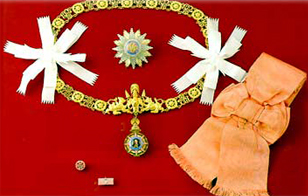
รายพระนามและชื่อผู้ได้รับพระราชทานปฐมจุลจอมเกล้า

ไฟล์:ปฐมจุลจอมเกล้า ฝ่ายหน้า.jpg|right|thumb|200px|ปฐมจุลจอมเกล้า ฝ่ายหน้า
ไฟล์:ปฐมจุลจอมเกล้า ฝ่ายใน.jpg|right|thumb|200px|ปฐมจุลจอมเกล้า ฝ่ายใน
เครื่องราชอิสริยาภรณ์จุลจอมเกล้า มีพระมหากษัตริย์ทรงเป็นประธานของเครื่องอิสริยาภรณ์ รวมทั้งทรงไว้ซึ่งพระราชอำนาจที่จะพระราชทานแก่ผู้ที่ทรงพระราชดำริเห็นสมควรและเรียกคืนเครื่องราชอิสริยาภรณ์นี้ได้ ปัจจุบัน "เครื่องราชอิสริยาภรณ์จุลจอมเกล้า ชั้นปฐมจุลจอมเกล้า" แบ่งออกสำหรับพระราชทานฝ่ายหน้าจำนวน 30 สำรับ และฝ่ายในจำนวน 20 สำรับ นอกจากนี้ ยังสามารถพระราชทานแก่เจ้านายหรือผู้มีเกียรติจากต่างประเทศซึ่งไม่นับรวมกับจำนวนดังกล่าว
== มหาสวามิศราธิบดีแห่งเครื่องราชอิสริยาภรณ์ ==
* พระบาทสมเด็จพระจุลจอมเกล้าเจ้าอยู่หัว
* พระบาทสมเด็จพระมงกุฎเกล้าเจ้าอยู่หัว
* พระบาทสมเด็จพระปกเกล้าเจ้าอยู่หัว
== ประธานแห่งเครื่องราชอิสริยาภรณ์ ==
* พระบาทสมเด็จพระปรเมนทรมหาอานันทมหิดล พระอัฐมรามาธิบดินทร
*พระบาทสมเด็จพระมหาภูมิพลอดุลยเดชมหาราช บรมนาถบพิตร
*พระบาทสมเด็จพระวชิรเกล้าเจ้าอยู่หัว
== มหาสวามินีแห่งเครื่องราชอิสริยาภรณ์ ==
* สมเด็จพระศรีพัชรินทราบรมราชินีนาถ พระบรมราชชนนีพันปีหลวง
* สมเด็จพระนางเจ้าอินทรศักดิศจี พระวรราชชายา (ถูกถอดออกจากตำแหน่งเมื่อวันที่ 15 กันยายน พ.ศ. 2468)
* สมเด็จพระนางเจ้ารำไพพรรณี พระบรมราชินี
== ผู้ได้รับพระราชทานปฐมจุลจอมเกล้า (ฝ่ายใน) ==
รายพระนามและชื่อสตรีที่ได้รับพระราชทานปฐมจุลจอมเกล้า เป็นชั้นสูงสุดของเครื่องอิสริยาภรณ์จุลจอมเกล้าที่พระราชทานให้แก่ฝ่ายใน
 ยังทรงพระชนม์และยังมีชีวิตอยู่
=== รัชสมัยพระบาทสมเด็จพระจุลจอมเกล้าเจ้าอยู่หัว===
| class="wikitable"
! style=|ปีที่ได้รับ
! style=|พระนามหรือชื่อ
! style=|อ้างอิง
|-
| rowspan= "16" | พ.ศ. 2436
| สมเด็จพระศรีพัชรินทราบรมราชินีนาถ พระบรมราชชนนีพันปีหลวง (ตำแหน่งมหาสวามินี)
| ราชกิจจานุเบกษา, ทรงตั้งมหาสวามินีเครื่องราชอิสริยาภรณ์สำหรับตระกูลจุลจอมเกล้าฝ่ายใน, เล่ม ๑๐, ตอน ๓๐, ๒๒ ตุลาคม พ.ศ. ๒๔๓๖, หน้า ๓๒๔
|-
| สมเด็จพระศรีสวรินทิราบรมราชเทวี พระพันวัสสาอัยยิกาเจ้า
| rowspan= "15" | ราชกิจจานุเบกษา, พระราชทานเครื่องราชอิสริยาภรณ์, เล่ม ๑๐, ตอน ๓๕, ๒๖ พฤศจิกายน พ.ศ. ๒๔๓๖, หน้า ๓๗๔
|-
| สมเด็จพระปิตุจฉาเจ้า สุขุมาลมารศรี พระอัครราชเทวี
|-
| สมเด็จพระเจ้าบรมวงศ์เธอ เจ้าฟ้าสุทธาทิพยรัตน์ กรมหลวงศรีรัตนโกสินทร
|-
| สมเด็จพระราชปิตุจฉา เจ้าฟ้าวไลยอลงกรณ์ กรมหลวงเพชรบุรีราชสิรินธร
|-
| สมเด็จพระเจ้าบรมวงศ์เธอ เจ้าฟ้าจันทราสรัทวาร กรมขุนพิจิตรเจษฎ์จันทร์
|-
| สมเด็จพระเจ้าบรมวงศ์เธอ เจ้าฟ้าเยาวมาลย์นฤมล กรมขุนสวรรคโลกลักษณวดี
|-
| พระอรรคชายาเธอ พระองค์เจ้าอุบลรัตนนารีนาค กรมขุนอรรควรราชกัลยา|พระอรรคชายาเธอ พระองค์เจ้าอุบลรัตนารีนาค กรมขุนอรรควรราชกัลยา
|-
| พระวิมาดาเธอ พระองค์เจ้าสายสวลีภิรมย์ กรมพระสุทธาสินีนาฏ ปิยมหาราชปดิวรัดา
|-
| พระเจ้าบรมวงศ์เธอ พระองค์เจ้าแม้นเขียน
|-
| พระเจ้าบรมวงศ์เธอ กรมหลวงวรเสรฐสุดา
|-
| พระเจ้าบรมวงศ์เธอ กรมหลวงสมรรัตนศิริเชฐ
|-
| พระเจ้าบรมวงศ์เธอ กรมขุนสุพรรณภาควดี
|-
| เจ้าดารารัศมี พระราชชายา
|-
| เจ้าคุณพระประยุรวงศ์ (เจ้าคุณจอมมารดาแพ ในรัชกาลที่ 5)|เจ้าคุณพระประยุรวงศ์
|-
| สมเด็จพระเจ้าบรมวงศ์เธอ กรมพระยาสุดารัตนราชประยูร
|-
| พ.ศ. 2438
| สมเด็จพระเจ้าบรมวงศ์เธอ เจ้าฟ้ามาลินีนภดารา ศิรินิภาพรรณวดี กรมขุนศรีสัชนาลัยสุรกัญญา
| ราชกิจจานุเบกษา, ถวายบังคมพระบรมรูป และพระราชทานเครื่องราชอิสริยาภรณ์ เนื่องในวันคล้ายกับวันพระบรมราชาภิเศกครั้งหลัง, เล่ม ๑๒, ตอน ๓๓, ๑๗ พฤศจิกายน พ.ศ. ๒๔๓๘, หน้า ๓๐๔
|-
| พ.ศ. 2439
| สมเด็จพระเจ้าบรมวงศ์เธอ เจ้าฟ้านิภานภดล วิมลประภาวดี กรมขุนอู่ทองเขตขัตติยนารี
| พระราชทานเครื่องราชอิสริยาภรณ์, เล่ม ๑๓, ตอน ๓๔, ๒๒ พฤศจิกายน พ.ศ. ๒๔๓๙, หน้า ๔๑๘
|-
| พ.ศ. 2441
| สมเด็จพระปิยมาวดี ศรีพัชรินทรมาตา
| ราชกิจจานุเบกษา, พระราชทานเครื่องราชอิสริยาภรณ์ จุลจอมเกล้า, เล่ม ๑๕, ตอน ๓๔, ๒๐ พฤศจิกายน พ.ศ. ๒๔๔๑, หน้า ๓๕๔
|-
| พ.ศ. 2442
| เจ้าคุณจอมมารดาสำลี ในรัชกาลที่ 4|เจ้าคุณจอมมารดาสำลี
| ราชกิจจานุเบกษา, การพระราชทานเครื่องราชอิสริยาภรณ์สำหรับตระกูลจุลจอมเกล้า และถวายบังคมพระบรมรูป เนื่องในวันคล้ายกับวันพระบรมราชาภิเษกครั้งหลัง ตามสุริยตคติ , เล่ม ๑๖, ตอน ๓๔, ๑๙ พฤศจิกายน พ.ศ. ๒๔๔๒, หน้า ๔๙๘
|-
| rowspan= "2" | พ.ศ. 2443
| พระเจ้าบรมวงศ์เธอ พระองค์เจ้าสุวพักตร์วิไลยพรรณ
| rowspan= "2" | ราชกิจจานุเบกษา, พระราชทานเครื่องราชอิสริยาภรณ์ จุลจอมเกล้า ฝ่ายน่า แลฝ่านใน, เล่ม ๑๗, ตอน ๓๕, ๒๕ พฤศจิกายน พ.ศ. ๒๔๔๓, หน้า ๕๐๐
|-
| พระสัมพันธวงศ์เธอ พระองค์เจ้าพรรณราย
|-
| rowspan= "2" | พ.ศ. 2446
| พระเจ้าบรมวงศ์เธอ พระองค์เจ้าประภัศร
| rowspan= "2" | ราชกิจจานุเบกษา, พระราชทานเครื่องราชอิสริยาภรณ์จุลจอมเกล้าฝ่ายใน, เล่ม ๒๐, ตอน ๓๕, ๒๙ พฤศจิกายน พ.ศ. ๒๔๔๖, หน้า ๖๑๕
|-
| พระเจ้าบรมวงศ์เธอ กรมหลวงทิพยรัตนกิริฏกุลินี
|-
| พ.ศ. 2447
| เจ้าจอมมารดาโหมด ในรัชกาลที่ 5|เจ้าจอมมารดาโหมด
| ราชกิจจานุเบกษา, พระราชทานเครื่องราชอิสริยาภรณ์ จุลจอมเกล้าฝ่ายใน, เล่ม ๒๑, ตอน ๓๔, ๒๐ พฤศจิกายน พ.ศ. ๒๔๔๗, หน้า ๖๑๖
|-
| rowspan= "2" | พ.ศ. 2449
| พระเจ้าบรมวงศ์เธอ พระองค์เจ้าเยาวภาพงศ์สนิท
| rowspan= "2" | ราชกิจจานุเบกษา, พระราชทานเครื่องราชอิสริยาภรณ์ , เล่ม ๒๓, ตอน ๓๕, ๒๕ พฤศจิกายน พ.ศ. ๒๔๔๙, หน้า ๘๙๓
|-
| พระเจ้าบรมวงศ์เธอ พระองค์เจ้าอรประพันธ์รำไพ
|
=== รัชสมัยพระบาทสมเด็จพระมงกุฎเกล้าเจ้าอยู่หัว===
| class="wikitable"
! style=|ปีที่ได้รับ
! style=|พระนามหรือชื่อ
! style=|อ้างอิง
|-
| พ.ศ. 2454
| พระเจ้าบรมวงศ์เธอ พระองค์เจ้าวรลักษณาวดี
| ราชกิจจานุเบกษา, พระราชทานเครื่องราชอิสริยาภรณ์ , เล่ม ๒๘, ตอน ๐ ง, ๑๒ พฤศจิกายน พ.ศ. ๒๔๕๔, หน้า ๑๗๘๓
|-
| พ.ศ. 2463
| พระเจ้าวรวงศ์เธอ พระองค์เจ้าวัลลภาเทวี (ดาราประดับเพชร)
| ราชกิจจานุเบกษา, พระราชทานเครื่องราชอิสริยาภรณ์ , เล่ม ๓๗, ตอน ๐, ๒๘ พฤศจิกายน พ.ศ. ๒๔๖๓, หน้า ๒๘๐๒
|-
| พ.ศ. 2464
| พระนางเธอลักษมีลาวัณ|พระนางเธอ ลักษมีลาวัณ
| ราชกิจจานุเบกษา, พระราชทานเครื่องราชอิสริยาภรณ์, เล่ม ๓๘, ตอน ๐ ง, ๒๗ พฤศจิกายน พ.ศ. ๒๔๖๔, หน้า ๒๔๗๑
|-
| พ.ศ. 2465
| สมเด็จพระนางเจ้าอินทรศักดิศจี พระวรราชชายา (ตำแหน่งมหาสวามินี ภายหลังถูกถอนออกจากตำแหน่ง)
| ราชกิจจานุเบกษา, พระราชทานเครื่องราชอิสริยาภรณ์จุลจอมเกล้าฝ่ายหน้า, เล่ม ๓๙, ตอน ๐ ง, ๒๖ พฤศจิกายน พ.ศ. ๒๔๖๕, หน้า ๒๓๔๗ ราชกิจจานุเบกษา, พระบรมราชโองการ ประกาศ สถาปนาตำแหน่งมหาสวามินีเครื่องราชอิสริยาภรณ์สำหรับตระกูลจุลจอมเกล้าฝ่ายใน, เล่ม ๔๐, ตอน ๐ ก, ๒๘ ตุลาคม พ.ศ. ๒๔๖๖, หน้า ๑๒๗ ราชกิจจานุเบกษา, พระบรมราชโองการ ประกาศ ถอนมหาสวามินีแห่งเครื่องราชอิสริยาภรณ์สำหรับตระกูลจุลจอมเกล้าออกเสียจากตำแหน่ง, เล่ม ๔๒, ตอน ๐ ก, ๑๑ ตุลาคม พ.ศ. ๒๔๖๘, หน้า ๑๘๗
|-
| พ.ศ. 2468
| พระนางเจ้าสุวัทนา พระวรราชเทวี
| ราชกิจจานุเบกษา, พระราชทานเครื่องราชอิสริยาภรณ์จุลจอมเกล้าฝ่ายใน, เล่ม ๔๒, ตอน ๐ ง, ๑๕ พฤศจิกายน พ.ศ. ๒๔๖๘, หน้า ๒๕๑๑
|
=== รัชสมัยพระบาทสมเด็จพระปกเกล้าเจ้าอยู่หัว===
=== รัชสมัยพระบาทสมเด็จพระปรเมนทรมหาอานันทมหิดล พระอัฐมรามาธิบดินทร===
| class="wikitable"
! style=|ปีที่ได้รับ
! style=|พระนามหรือชื่อ
! style=|อ้างอิง
|-
| rowspan="2" | พ.ศ. 2478
| สมเด็จพระศรีนครินทราบรมราชชนนี
| rowspan="2" | ราชกิจจานุเบกษา, แจ้งความพระราชทานเครื่องราชอิสริยาภรณ์, เล่ม ๕๒, ตอน ๐ง, ๒๙ กันยายน พ.ศ. ๒๔๗๘, หน้า ๑๙๘๐
|-
| สมเด็จพระเจ้าพี่นางเธอ เจ้าฟ้ากัลยาณิวัฒนา กรมหลวงนราธิวาสราชนครินทร์
|-
| พ.ศ. 2484
| หม่อมกอบแก้ว อาภากร ณ อยุธยา
| ราชกิจจานุเบกษา, แจ้งความสำนักนายกรัฐมนตรี เรื่อง พระราชทานเครื่องราชอิสริยาภรณ์ , เล่ม ๕๘, ตอน ๐ ง, ๑๘ กันยายน พ.ศ. ๒๔๘๔, หน้า ๒๙๔๒
|
=== รัชสมัยพระบาทสมเด็จพระมหาภูมิพลอดุลยเดชมหาราช บรมนาถบพิตร===
| class="wikitable"
! style=|ปีที่ได้รับ
! style=|พระนามหรือชื่อ
! style=|อ้างอิง
|-
| rowspan="10" | พ.ศ. 2493
| bgcolor="Mistyrose" | สมเด็จพระนางเจ้าสิริกิติ์ พระบรมราชินีนาถ พระบรมราชชนนีพันปีหลวง (ดาราประดับเพชร)
| rowspan="10" | ราชกิจจานุเบกษา, แจ้งความสำนักนายกรัฐมนตรี เรื่อง พระราชทานเครื่องราชอิสริยาภรณ์, เล่ม ๖๗, ตอน ๒๕ ง, ๒ พฤษภาคม พ.ศ. ๒๔๙๓, เล่ม ๑๘๐๕
|-
| พระเจ้าบรมวงศ์เธอ พระองค์เจ้าประดิษฐาสารี
|-
| พระเจ้าบรมวงศ์เธอ พระองค์เจ้าอาทรทิพยนิภา
|-
| พระเจ้าบรมวงศ์เธอ พระองค์เจ้าอดิศัยสุริยาภา|พระเจ้าบรมวงศ์เธอ พระองค์เจ้าอดิสัยสุริยาภา
|-
| พระเจ้าบรมวงศ์เธอ พระองค์เจ้าวาปีบุษบากร
|-
| พระเจ้าบรมวงศ์เธอ พระองค์เจ้าเหมวดี
|-
| หม่อมเจ้าประสงค์สม บริพัตร
|-
| หม่อมราชวงศ์โต จิตรพงศ์
|-
| หม่อมหลวงบัว กิติยากร
|-
| หม่อมเอลีซาเบท รังสิต ณ อยุธยา
|-
| พ.ศ. 2496
| ละเอียด พิบูลสงคราม|ท่านผู้หญิงละเอียด พิบูลสงคราม
| ราชกิจจานุเบกษา, แจ้งความสำนักนายกรัฐมนตรี เรื่อง พระราชทานเครื่องราชอิสริยาภรณ์, เล่ม ๗๐, ตอน ๒๙ ง, ๑๒ พฤษภาคม พ.ศ. ๒๔๙๖, หน้า ๒๐๕๑
|-
| พ.ศ. 2501
| สมเด็จพระเจ้าภคินีเธอ เจ้าฟ้าเพชรรัตนราชสุดา สิริโสภาพัณณวดี
| ราชกิจจานุเบกษา, แจ้งความสำนักคณะรัฐมนตรี เรื่อง พระราชทานเครื่องราชอิสริยาภรณ์, เล่ม ๗๕, ตอน ๓๙ ง, ๒๐ พฤษภาคม พ.ศ. ๒๕๐๑, หน้า ๑๕๕๐
|-
| พ.ศ. 2508
| เจ้าจอมมารดาอ่อน ในรัชกาลที่ 5
| ราชกิจจานุเบกษา, แจ้งความสำนักนายกรัฐมนตรี เรื่อง พระราชทานเครื่องราชอิสริยาภรณ์, เล่ม ๘๒, ตอน ๓๙ ง, ๑๑ พฤษภาคม พ.ศ. ๒๕๐๘, หน้า ๑๔๐๐
|-
| พ.ศ. 2511
| bgcolor="Mistyrose" | ทูลกระหม่อมหญิงอุบลรัตนราชกัญญา สิริวัฒนาพรรณวดี
| ราชกิจจานุเบกษา, แจ้งความสำนักนายกรัฐมนตรี เรื่อง พระราชทานเครื่องราชอิสริยาภรณ์จุลจอมเกล้า, เล่ม ๘๕, ตอน ๔๔ ง ฉบับพิเศษ, ๑๕ พฤษภาคม พ.ศ. ๒๕๑๑, หน้า ๒๔
|-
| พ.ศ. 2515
| bgcolor="Mistyrose" | สมเด็จพระกนิษฐาธิราชเจ้า กรมสมเด็จพระเทพรัตนราชสุดาฯ สยามบรมราชกุมารี
| ราชกิจจานุเบกษา, แจ้งความสำนักนายกรัฐมนตรี เรื่อง พระราชทานเครื่องราชอิสริยาภรณ์, เล่ม ๘๙, ตอน ๗๖ ง ฉบับพิเศษ, ๑๒ พฤษภาคม พ.ศ. ๒๕๑๕, หน้า ๒๕
|-
| พ.ศ. 2518
| bgcolor="Mistyrose" | สมเด็จเจ้าฟ้าฯ กรมพระศรีสวางควัฒน วรขัตติยราชนารี|สมเด็จพระเจ้าน้องนางเธอ เจ้าฟ้าจุฬาภรณวลัยลักษณ์ อัครราชกุมารี กรมพระศรีสวางควัฒน วรขัตติยราชนารี
| ราชกิจจานุเบกษา, แจ้งความสำนักนายกรัฐมนตรี เรื่อง พระราชทานเครื่องราชอิสริยาภรณ์จุลจอมเกล้า, เล่ม ๙๒, ตอน ๙๕ ง ฉบับพิเศษ, ๑๖ พฤษภาคม พ.ศ. ๒๕๑๘, เล่ม ๑๒
|-
| พ.ศ. 2527
| bgcolor="Mistyrose" | พระเจ้าวรวงศ์เธอ พระองค์เจ้าโสมสวลี กรมหมื่นสุทธนารีนาถ
| ราชกิจจานุเบกษา, แจ้งความสำนักนายกรัฐมนตรี เรื่อง พระราชทานเครื่องราชอิสริยาภรณ์ , เล่ม ๑๐๑, ตอน ๖๗ ง ฉบับพิเศษ, ๒๔ พฤษภาคม พ.ศ. ๒๕๒๗, หน้า ๗
|-
| พ.ศ. 2534
| bgcolor="Mistyrose" |สมเด็จเจ้าฟ้าฯ กรมหลวงราชสาริณีสิริพัชร มหาวัชรราชธิดา|สมเด็จพระเจ้าลูกเธอ เจ้าฟ้าพัชรกิติยาภา นเรนทิราเทพยวดี กรมหลวงราชสาริณีสิริพัชร มหาวัชรราชธิดา
| ราชกิจจานุเบกษา, ประกาศสำนักนายกรัฐมนตรี เรื่อง พระราชทานเครื่องราชอิสริยาภรณ์ (จุลจอมเกล้า ฝ่ายใน (เพิ่มเติม) ในวโรกาสพระราชพิธีฉัตรมงคล ๕ พฤษภาคม ๒๕๓๔) , เล่ม ๑๐๘, ตอน ๘๑ ง ฉบับพิเศษ, ๖ พฤษภาคม พ.ศ. ๒๕๓๔, หน้า ๑
|-
| พ.ศ. 2543
| bgcolor="Mistyrose" | สมเด็จพระเจ้าลูกเธอ เจ้าฟ้าสิริวัณณวรี นารีรัตนราชกัญญา
| ราชกิจจานุเบกษา, ประกาศสำนักนายกรัฐมนตรี เรื่อง พระราชทานเครื่องราชอิสริยาภรณ์ ในวโรกาสวันพระราชพิธีฉัตรมงคล วันที่ ๕ พฤษภาคม ๒๕๔๓, เล่ม ๑๑๗, ตอน ๙ ข, ๔ พฤษภาคม พ.ศ. ๒๕๔๓, หน้า ๑
|-
| พ.ศ. 2547
| bgcolor="Mistyrose" | ศรีรัศมิ์ สุวะดี|ท่านผู้หญิงศรีรัศมิ์ สุวะดี
| ราชกิจจานุเบกษา, ประกาศสำนักนายกรัฐมนตรี เรื่อง พระราชทานเครื่องราชอิสริยาภรณ์จุลจอมเกล้าหม่อมศรีรัศมิ์ มหิดล ณ อยุธยา,เล่ม ๑๒๑, ตอน ๑๑ ข ฉบับทะเบียนฐานันดร, ๑๘ พฤษภาคม พ.ศ. ๒๕๔๗, หน้า ๑
|
=== รัชสมัยพระบาทสมเด็จพระวชิรเกล้าเจ้าอยู่หัว===
| class="wikitable"
! style=|ปีที่ได้รับ
! style=|พระนามหรือชื่อ
! style=|อ้างอิง
|-
| พ.ศ. 2560
| bgcolor="Mistyrose" | สมเด็จพระนางเจ้าสุทิดา พัชรสุธาพิมลลักษณ พระบรมราชินี (ดาราประดับเพชร)
|
|-
| rowspan="3" | พ.ศ. 2562
| bgcolor="Mistyrose" | เจ้าคุณพระสินีนาฏ พิลาสกัลยาณี
|
|-
| bgcolor="Mistyrose" | พระเจ้าวรวงศ์เธอ พระองค์เจ้าสิริภาจุฑาภรณ์
|
|-
| bgcolor="Mistyrose" | พระเจ้าวรวงศ์เธอ พระองค์เจ้าอทิตยาทรกิติคุณ
|
|
== ผู้ได้รับพระราชทานปฐมจุลจอมเกล้า (ฝ่ายหน้า) ==
 ยังทรงพระชนม์และยังมีชีวิตอยู่
=== รัชสมัยพระบาทสมเด็จพระจุลจอมเกล้าเจ้าอยู่หัว===
| class="wikitable"
! style=|ปีที่ได้รับ
! style=|พระนามหรือชื่อ
! style=|อ้างอิง
|-
| rowspan="15" | พ.ศ. 2416
| กรมพระราชวังบวรวิไชยชาญ
|
|-
| พระเจ้าบรมวงศ์เธอ กรมพระเทเวศร์วัชรินทร์
|
|-
| สมเด็จพระเจ้าบรมวงศ์เธอ เจ้าฟ้ามหามาลา กรมพระยาบำราบปรปักษ์
|
|-
| พระเจ้าบรมวงศ์เธอ กรมหลวงวรศักดาพิศาล สุพรรฒนาการสวัสดิ
|
|-
| พระเจ้าบรมวงศ์เธอ กรมหมื่นภูมินทรภักดี
|
|-
| พระเจ้าบรมวงศ์เธอ กรมหมื่นอดุลยลักษณสมบัติ
|
|-
| สมเด็จพระเจ้าบรมวงศ์เธอ เจ้าฟ้าจาตุรนต์รัศมี กรมพระจักรพรรดิพงษ์
|
|-
| สมเด็จเจ้าพระยาบรมมหาศรีสุริยวงศ์ (ช่วง บุนนาค)
|
|-
| เจ้าพระยาภูธราภัย (นุช)
|
|-
| เจ้าพระยาสุรวงษ์ไวยวัฒน์ (วร บุนนาค)
|
|-
| เจ้าพระยาภาณุวงศ์มหาโกษาธิบดี (ท้วม บุนนาค)
|
|-
| เจ้าพระยาธรรมาธิกรณาธิบดี (ลมั่ง)
|
|-
| เจ้าพระยายมราช (เฉย)
|
|-
| เจ้าพระยาสุธรรมมนตรี (บุญศรี)
|
|-
| เจ้าพระยาวิเชียรคีรี (เม่น)
|
|-
| rowspan="3" | พ.ศ. 2417
| พระเจ้าบรมวงศ์เธอ กรมขุนภูวนัยนฤเบนทราธิบาล
|
|-
| เจ้าพระยามหินทรศักดิ์ธำรง (เพ็ง เพ็ญกุล)
|
|-
| เจ้าพระยาศรีพิพัฒน์ (แพ บุนนาค)
|
|-
| rowspan="2" | พ.ศ. 2419
| พระเจ้าบรมวงศ์เธอ กรมหลวงบดินทรไพศาลโสภณ ฑีฆชนม์เชษฐประยูร
|
|-
| พระเจ้าบรมวงศ์เธอ กรมขุนเจริญผลภูลสวัสดิ์
|
|-
| rowspan="2" | พ.ศ. 2422
| พระเจ้าบรมวงศ์เธอ กรมหลวงพิชิตปรีชากร
|
|-
| เจ้าพระยารัตนบดินทร์ (รอด กัลยาณมิตร)|เจ้าพระยาพลเทพ (รอด กัลยาณมิตร)
|
|-
| พ.ศ. 2424
| พระเจ้าบรมวงศ์เธอ กรมหมื่นภูธเรศธำรงศักดิ์
|
|-
| rowspan="3" | พ.ศ. 2429
| พระเจ้าอินทวิชยานนท์
| ราชกิจจานุเบกษา, บัญชีพระราชทานตราเครื่องราชอิสริยยศ , เล่ม ๓, ตอน ๔๖, ๑๕ มีนาคม พ.ศ. ๒๔๒๙, หน้า ๓๘๕
|-
| สมเด็จพระบรมโอรสาธิราช เจ้าฟ้ามหาวชิรุณหิศ สยามมกุฎราชกุมาร|สมเด็จพระบรมราชปิตุลาธิบดี เจ้าฟ้ามหาวชิรุณหิศ
|
|-
| เจ้าพระยารัตนาธิเบศร์ (พุ่ม ศรีไชยยันต์)|เจ้าพระยาพลเทพ (พุ่ม ศรีไชยยันต์)
|
|-
| พ.ศ. 2430
| พระเจ้าบรมวงศ์เธอ กรมหลวงประจักษ์ศิลปาคม
| ราชกิจจานุเบกษา, พระราชพิธีฉัตรมงคล, เล่ม ๔, ตอน ๓๒, ๒๒ พฤศจิกายน พ.ศ. ๒๔๓๐, หน้า ๒๕๘
|-
| พ.ศ. 2431
| เจ้าพระยาภาสกรวงศ์ (พร บุนนาค)
| ราชกิจจานุเบกษา, การพิธีฉัตรมงคล และพระราชทานเครื่องราชอิสริยาภรณ์จุลจอมเกล้า, เล่ม ๕, ตอน ๓๖, ๑๔ มกราคม พ.ศ. ๒๔๓๑, หน้า ๓๑๐
|-
| rowspan="2" | พ.ศ. 2434
| สมเด็จพระเจ้าบรมวงศ์เธอ เจ้าฟ้าสมมติวงศ์วโรทัย กรมขุนศรีธรรมราชธำรงฤทธิ์
| ราชกิจจานุเบกษา, ถวายบังคมพระบรมรูปและพระราชทานเครื่องราชอิสริยาภรณ์, เล่ม ๘, ตอน ๓๔, ๒๒ พฤศจิกายน พ.ศ. ๒๔๓๔, หน้า ๒๙๑
|-
| เจ้าพระยาคทาธรธรณินทร์ (เยีย อภัยวงศ์)
| ราชกิจจานุเบกษา, พระราชทานสัญญาบัตรและเครื่องราชอิสริยาภรณ์, เล่ม ๘, ตอน ๕๐, ๑๓ มีนาคม พ.ศ. ๒๔๓๔, หน้า ๔๕๐
|-
| rowspan="3" | พ.ศ. 2436
| พระเจ้าบรมวงศ์เธอ กรมหลวงสรรพสิทธิประสงค์
| rowspan= "3" | ราชกิจจานุเบกษา, ถวายบังคมพระบรมรูปและพระราชทานเครื่องราชอิสริยาภรณ์ , เล่ม ๑๐, ตอน ๓๔, ๑๙ พฤศจิกายน พ.ศ. ๑๘๙๓, หน้า ๓๖๗
|-
| พระเจ้าบรมวงศ์เธอ กรมขุนพิทยลาภพฤฒิธาดา
|-
| พระเจ้าบรมวงศ์เธอ กรมหมื่นมหิศรราชหฤทัย
|-
| rowspan="4" | พ.ศ. 2438
| สุลต่านอับดุล ฮามิด ฮาลิมแห่งเกอดะฮ์|เจ้าพระยาฤทธิสงครามรามภักดี (อับดุลฮามิต)
| ราชกิจจานุเบกษา, การเลื่อนยศพระยาไทรบุรีเป็นเจ้าพระยาไทรบุรี และพระราชทานเครื่องราชอิศริยาภรณ์ จุลจอมเกล้าฝ่ายน่า , เล่ม 	๑๒	, ตอน ๒๒, 	๑ กันยายน พ.ศ.๒๔๓๘, หน้า 	๑๘๙
|-
| พระเจ้าบรมวงศ์เธอ กรมขุนศิริธัชสังกาศ
| rowspan= "2" |
|-
| เจ้าพระยาสุรศักดิ์มนตรี (เจิม แสง-ชูโต)|เจ้าพระยาสุรศักดิ์มนตรี (เจิม ชูโต)
|-
| เจ้าพระยานรรัตนราชมานิต (โต)
| ราชกิจจานุเบกษา, เครื่องยศแลเครื่องราชอิสริยาภรณ์ที่พระราชทาน, เล่ม ๑๓, ตอน ๑, ๕ เมษายน พ.ศ. ๒๔๓๘, หน้า ๒๔
|-
| พ.ศ. 2439
| เจ้าพระยาอภัยราชาสยามานุกูลกิจ (โรลังยัคมินส์)|เจ้าพระยาอภัยราชาสยามานุกูลกิจ
|
|-
| พ.ศ. 2440
| เจ้าพระยาสุรพันธ์พิสุทธิ์ (เทศ บุนนาค)
| ราชกิจจานุเบกษา, พระราชทานเครื่องราชอิสริยาภรณ์, เล่ม ๑๔, ตอน ๔๑, ๙ มกราคม พ.ศ. ๒๔๔๐, หน้า๗๐๑
|-
| rowspan="2" | พ.ศ. 2443
| เจ้าพระยาเทเวศร์วงศ์วิวัฒน์ (หม่อมราชวงศ์หลาน กุญชร)|เจ้าพระยาเทเวศร์วงศ์วิวัฒน์
| rowspan= "2" |
|-
| เจ้าพระยาสุรวงษ์วัฒนศักดิ์ (โต บุนนาค)|เจ้าพระยาสุรวงษ์วัฒนศักดิ์
|-
| พ.ศ. 2446
| พระเจ้าสุริยพงษ์ผริตเดช|เจ้าสุริยพงษ์ผริตเดช
| ราชกิจจานุเบกษา, พระราชทานเครื่องราชอิสริยาภรณ์จุลจอมเกล้าฝ่ายหน้า, เล่ม ๒๐, ตอน ๓๕, ๒๙ พฤศจิกายน พ.ศ. ๒๔๔๖, หน้า ๖๑๖
|-
| พ.ศ. 2447
| เจ้าพระยาวิชิตวงศ์วุฒิไกร (หม่อมราชวงศ์คลี่ สุทัศน์)|เจ้าพระยาวิชิตวงษ์วุฒิไกร
| ราชกิจจานุเบกษา, พระราชทานเครื่องราชอิสริยาภรณ์, เล่ม ๒๑, ตอน ๓๔, ๒๐ พฤศจิกายน พ.ศ. ๒๔๔๗, หน้า ๖๑๖
|-
| rowspan="3" | พ.ศ. 2448
| เจ้าพระยาสุธรรมมนตรี (พร้อม ณ นคร)|เจ้าพระยาสุธรรมมนตรี (พร้อม)
| ราชกิจจานุเบกษา, พระราชทานเครื่องราชอิสริยาภรณ์ ปฐมจุลจอมเกล้า, เล่ม ๒๒, ตอน ๒๖, ๒๔ กันยายน พ.ศ. ๒๔๔๘, หน้า ๕๘๐
|-
| พระเจ้าบรมวงศ์เธอ กรมหลวงสรรพสาตรศุภกิจ
| ราชกิจจานุเบกษา, พระราชทานเครื่องราชอิสริยาภรณ์ จุลจอมเกล้าฝ่ายหน้า , เล่ม ๒๒, ตอน ๓๕, ๒๖ พฤศจิกายน พ.ศ. ๒๔๔๘, หน้า ๗๖๒
|-
| พระเจ้าบรมวงศ์เธอ พระองค์เจ้าอุรุพงศ์รัชสมโภช
| ราชกิจจานุเบกษา, พระราชทานเครื่องราชอิสริยาภรณ์ ปฐมจุลจอมเกล้าฝ่ายหน้า, เล่ม ๒๒, ตอน ๕๐, ๑๑ มีนาคม พ.ศ. ๒๔๔๘, หน้า ๑๑๔๙
|-
| rowspan="2" | พ.ศ. 2449
| พระเจ้าบรมวงศ์เธอ กรมหมื่นไชยาศรีสุริโยภาส
|
|-
| เจ้าพระยาศรีธรรมาธิราช (เวก บุณยรัตพันธุ์)|เจ้าพระยาศรีธรรมาธิราช (เวทย์)
|
|-
| พ.ศ. 2451
| เจ้าพระยายมราช (ปั้น สุขุม)|เจ้าพระยายมราช (ปั้น)
| ราชกิจจานุเบกษา, พระราชทานเครื่องราชอิสริยาภรณ์ จุลจอมเกล้าฝ่ายหน้า, เล่ม ๒๕, ตอน ๓๕, ๒๙ พฤศจิกายน พ.ศ. ๒๔๕๑, หน้า ๑๐๑๐
|-
| rowspan="2" | พ.ศ. 2452
| เจ้าพระยาอภัยภูเบศร (ชุ่ม อภัยวงศ์)|เจ้าพระยาอภัยภูเบศร์ (ชุ่ม)
| ราชกิจจานุเบกษา, พระราชทานเครื่องราชอิสริยาภรณ์ จุลจอมเกล้าฝ่ายหน้า, เล่ม ๒๖, ตอน ๐ ง, ๒๑ พฤศจิกายน พ.ศ. ๒๔๕๒, หน้า ๑๘๔๗
|-
| เจ้าพระยาสุรสีห์วิสิษฐศักดิ์ (เชย กัลยาณมิตร)|เจ้าพระยาสุรสีห์วิสิษฐศักดิ์ (เชย)
| ราชกิจจานุเบกษา, พระราชทานเครื่องราชอิสริยาภรณ์จุลจอมเกล้า, เล่ม ๒๖, ตอน ๐ ง, ๒๓ มกราคม พ.ศ. ๒๔๕๒, หน้า ๒๓๙๗
|
=== รัชสมัยพระบาทสมเด็จพระมงกุฎเกล้าเจ้าอยู่หัว===
| class="wikitable"
! style=|ปีที่ได้รับ
! style=|พระนามหรือชื่อ
! style=|อ้างอิง
|-
| พ.ศ. 2453
| เจ้าพระยาสิริรัตนมนตรี (หงส์ สุจริตกุล)|เจ้าพระยาสิริรัตนมนตรี (หงษ์)
| ราชกิจจานุเบกษา, พระราชทานเครื่องราชอิสริยาภรณ์, เล่ม ๒๗, ตอน ๐ ง, ๑๑ มกราคม พ.ศ. ๒๔๕๓, หน้า ๒๔๐๐
|-
| พ.ศ. 2454
| เจ้าพระยาวงษานุประพัทธ์ (หม่อมราชวงศ์สท้าน สนิทวงศ์)
|
|-
| rowspan="5" | พ.ศ. 2455
| พระวรวงศ์เธอ พระองค์เจ้าจรูญศักดิ์กฤดากร
| ราชกิจจานุเบกษา, การสถาปนาพระอิสริยยศ หม่อมเจ้าจรูญศักดิ์กฤดากร ขึ้นเป็นพระวรวงษ์เธอพระองค์เจ้า, เล่ม ๒๙, ตอน ง, ๘ กันยายน พ.ศ. ๒๔๕๕, หน้า ๑๒๔๕
|-
| พระเจ้าบรมวงศ์เธอ กรมขุนมรุพงษ์ศิริพัฒน์
| rowspan="4" | ราชกิจจานุเบกษา, รายพระนามและนามผู้ที่จะได้รับพระราชทานเครื่องราชอิสริยาภรณ์ในงานพระราชพิธีฉัตรมงคล, เล่ม ๒๙, ตอน ๐ ง, ๑๗ พฤศจิกายน พ.ศ. ๒๔๕๕, หน้า ๑๘๒๙
|-
| พระวรวงศ์เธอ พระองค์เจ้าพร้อมพงษ์อธิราช|หม่อมเจ้าพร้อม ลดาวัลย์
|-
| เจ้าพระยาอภัยราชามหายุติธรรมธร (หม่อมราชวงศ์ลพ สุทัศน์)|พระยาอินทราธิบดีสีหราชรองเมือง
|-
| เจ้าพระยาบดินทรเดชานุชิต (หม่อมราชวงศ์อรุณ ฉัตรกุล)|พระยาสีหราชเดโชไชย
|-
| rowspan="4" | พ.ศ. 2456
| พระเจ้าบรมวงศ์เธอ กรมหลวงอดิศรอุดมเดช
| rowspan="4" | ราชกิจจานุเบกษา, พระราชทานเครื่องราชอิสริยาภรณ์ , เล่ม ๓๐, ตอน ๐ ง, ๓๐ พฤศจิกายน พ.ศ. ๒๔๕๖, หน้า ๑๙๖๑
|-
| พระเจ้าบรมวงศ์เธอ กรมหลวงพรหมวรานุรักษ์
|-
| เจ้าพระยาพระเสด็จสุเรนทราธิบดี (หม่อมราชวงศ์เปีย มาลากุล)
|-
| เจ้าพระยาธรรมาธิกรณาธิบดี (หม่อมราชวงศ์ปุ้ม มาลากุล)
|-
| พ.ศ. 2457
| เจ้าพระยาศรีวิไชยชนินทร์ (ชม สุนทรารชุน)
| ราชกิจจานุบเกษา, พระราชทานเครื่องราชอิสริยาภรณ์จุลจอมเกล้า ในงานพระราชพิธีฉัตรมงคล วันที่ ๑๑ พฤศจิกายน พุทธศักราช ๒๔๕๗, เล่ม ๓๑, ตอน ๐ง, ๑๑ พฤศจิกายน พ.ศ. ๒๔๕๗, หน้า ๑๘๓๙
|-
| พ.ศ. 2459
| พระราชวรวงศ์เธอ กรมหมื่นพิทยาลงกรณ์
| ราชกิจจานุบเกษา, พระราชทานเครื่องราชอิสริยาภรณ์จุลจอมเกล้า, เล่ม ๓๓, ตอน ๐ง, ๑๙ พฤศจิกายน พ.ศ. ๒๔๕๙, หน้า ๒๑๙๓
|-
| พ.ศ. 2460
| เจ้าพระยาธรรมศักดิ์มนตรี (สนั่น เทพหัสดิน ณ อยุธยา)|เจ้าพระยาธรรมศักดิ์มนตรี (สนั่น เทพหัสดิน ณกรุงเทพ)
| ราชกิจจานุเบกษา, พระราชทานตราจุลจอมเกล้า, เล่ม ๓๔, ตอน ง, ๒๗ มกราคม พ.ศ. ๒๔๖๐, หน้า ๓๑๗๓
|-
| พ.ศ. 2463
| เจ้าพระยาราชศุภมิตร (อ๊อด ศุภมิตร)
|
|-
| rowspan="5" | พ.ศ. 2464
| พระเจ้าบรมวงศ์เธอ กรมพระนราธิปประพันธ์พงศ์
| rowspan="5" |
|-
| พระวรวงศ์เธอ พระองค์เจ้าคำรบ
|-
| พระวรวงศ์เธอ พระองค์เจ้าศุภโยคเกษม
|-
| เจ้าพระยารามราฆพ (หม่อมหลวงเฟื้อ พึ่งบุญ)|เจ้าพระยารามราฆพ (หม่อมหลวงเฟื้อ พึ่งบุญ )
|-
| เจ้าพระยาพลเทพ (เฉลิม โกมารกุล ณ นคร)
|-
| rowspan="4" | พ.ศ. 2465
| พระวรวงศ์เธอ กรมหมื่นเทววงศ์วโรทัย|พระวรวงศ์เธอ กรมหมื่นเทววงศวโรทัย
| rowspan="4" |
|-
| พระวรวงศ์เธอ กรมหมื่นพิทยลาภพฤฒิยากร
|-
| เจ้าพระยาบดินทรเดชานุชิต (แย้ม ณ นคร)
|-
| เจ้าพระยามหิธร (ลออ ไกรฤกษ์)
|-
| rowspan="3" | พ.ศ. 2466
| พระวรวงศ์เธอ พระองค์เจ้าดรุณวัยวัฒน์
| rowspan="3" |ราชกิจจานุเบกษา, พระราชทานเครื่องราชอิสริยาภรณ์ จุลจอมเกล้าฝ่ายหน้า, เล่ม ๔๐, ตอน ๐ ง, ๒๕ พฤศจิกายน พ.ศ. ๒๔๖๖, หน้า ๒๖๒๗
|-
| พระวรวงศ์เธอ พระองค์เจ้าทศศิริวงศ์
|-
| เจ้าพระยาสุธรรมมนตรี (ปลื้ม สุจริตกุล)
|-
| rowspan="2" | พ.ศ. 2467
| พระวรวงศ์เธอ พระองค์เจ้าสนิทพงศ์พัฒนเดช
| rowspan="2" | ราชกิจจานุเบกษา, พระราชทานเครื่องราชอิสริยาภรณ์ จุลจอมเกล้าฝ่ายหน้า, เล่ม ๔๑, ตอน ๐ ง, ๒๓ พฤศจิกายน พ.ศ. ๒๔๖๗, หน้า ๒๖๕๕
|-
| เจ้าพระยาพิชัยญาติ (ดั่น บุนนาค)
|-
| พ.ศ. 2468
| เจ้าพระยาสุรบดินทรสุรินทรฦๅชัย (พร จารุจินดา)
| ราชกิจจานุเบกษา, พระราชทานเครื่องราชอิสริยาภรณ์จุลจอมเกล้าฝ่ายหน้า, เล่ม ๔๒, ตอน ๐ ง, ๒๒ พฤศจิกายน พ.ศ. ๒๔๖๘, หน้า ๒๕๕๑
|
=== รัชสมัยพระบาทสมเด็จพระปกเกล้าเจ้าอยู่หัว===
| class="wikitable"
! style=|ปีที่ได้รับ
! style=|พระนามหรือชื่อ
! style=|อ้างอิง
|-
| rowspan="2"| พ.ศ. 2469
| เจ้าพระยาวรพงศ์พิพัฒน์ (หม่อมราชวงศ์เย็น อิศรเสนา)
|
|-
| เจ้าแก้วนวรัฐ
| ราชกิจจานุเบกษา, พระราชทานเครื่องราชอิสริยาภรณ์และเหรียญฝ่ายหน้า, เล่ม ๔๓, ตอน๐ ง, ๖ กุมภาพันธ์ พ.ศ.๒๔๖๙, หน้า ๓๙๙๔
|-
| rowspan="2" | พ.ศ. 2470
| พระเจ้าบรมวงศ์เธอ กรมหมื่นราชศักดิ์สโมสร
| rowspan="2" | ราชกิจจานุเบกษา, พระราชทานเครื่องราชอิสริยาภรณ์และเหรียญ , เล่ม ๔๔, ตอน ๐ ง, ๒๐ พฤศจิกายน พ.ศ. ๒๔๗๐, หน้า ๒๕๖๖
|-
| พระเจ้าบรมวงศ์เธอ กรมหมื่นวิวิธวรรณปรีชา
|-
| พ.ศ. 2472
| พระวรวงศ์เธอ พระองค์เจ้าบวรเดช
|
|-
| rowspan="2" | พ.ศ. 2474
| พระวรวงศ์เธอ กรมหมื่นอดิศรอุดมศักดิ์|พระวรวงศ์เธอ พระองค์เจ้าอลงกฎ
| rowspan="2" | ราชกิจจานุเบกษา, พระราชทานเครื่องราชอิสริยาภรณ์ , เล่ม ๔๘, ตอน ๐ ง, ๑๕ พฤศจิกายน พ.ศ. ๒๔๗๔, หน้า ๓๐๘๔
|-
| เจ้าพระยาศรีธรรมาธิเบศ (จิตร ณ สงขลา)
|
=== รัชสมัยพระบาทสมเด็จพระปรเมนทรมหาอานันทมหิดล พระอัฐมรามาธิบดินทร===
| class="wikitable"
! style=|ปีที่ได้รับ
! style=|พระนามหรือชื่อ
! style=|อ้างอิง
|-
| rowspan="2" | พ.ศ. 2481
| พระเจ้าวรวงศ์เธอ พระองค์เจ้าอาทิตย์ทิพอาภา
| rowspan="2" | ราชกิจจานุเบกษา, แจ้งความสำนักนายกรัฐมนตรี เรื่อง พระราชทานเครื่องราชอิสริยาภรณ์, เล่ม ๕๕, ตอน ๐ ง, ๑๘ พฤศจิกายน พ.ศ. ๒๔๘๑, หน้า ๒๘๐๑
|-
| เจ้าพระยาพิชเยนทรโยธิน (อุ่ม อินทรโยธิน)
|-
| พ.ศ. 2482
| พระเจ้าวรวงศ์เธอ กรมหมื่นนราธิปพงศ์ประพันธ์|พระเจ้าวรวงศ์เธอ กรมหมื่นนราธิปประพันธ์พงศ์
| ราชกิจจานุเบกษา, แจ้งความสำนักนายกรัฐมนตรี เรื่อง พระราชทานเครื่องราชอิสริยาภรณ์, เล่ม ๕๖, ตอน ๐ ง, ๒๕ กันยายน พ.ศ. ๒๔๘๒, หน้า ๑๗๙๙
|-
| พ.ศ. 2484
| แปลก พิบูลสงคราม|จอมพล ป. พิบูลสงคราม
| ราชกิจจานุเบกษา, พระบรมราชโองการ ประกาศ พระราชทานเครื่องราชอิสริยาภรณ์นพรัตนราชวราภรณ์ กับเครื่องราชอิสริยาภรณ์ปฐมจุลจอมเกล้า (จอมพล หลวงพิบูลสงคราม) , เล่ม ๕๘, ตอน ๐ ก, ๒๘ กรกฎาคม พ.ศ. ๒๔๘๔, หน้า ๙๘๕
|-
| พ.ศ. 2486
| พลเอก พระยาพหลพลพยุหเสนา (พจน์ พหลโยธิน)|พจน์ พหลโยธิน
| ราชกิจจานุเบกษา, แจ้งความสำนักนายกรัฐมนตรี เรื่อง พระราชทานเครื่องราชอิสริยาภรณ์, เล่ม ๖๐, ตอน ๔๙ ง, ๑๘ กันยายน พ.ศ. ๒๔๘๖, หน้า ๒๙๑๙
|-
| พ.ศ. 2488
| ปรีดี พนมยงค์
| ราชกิจจานุเบกษา, แจ้งความสำนักนายกรัฐมนตรี เรื่อง พระราชทานเครื่องราชอิสริยาภรณ์ , เล่ม ๖๒, ตอน ๗๐ ง, ๑๑ ธันวาคม พ.ศ. ๒๔๘๘, หน้า ๑๙๐๐
|
=== รัชสมัยพระบาทสมเด็จพระมหาภูมิพลอดุลยเดชมหาราช บรมนาถบพิตร===
| class="wikitable"
! style=|ปีที่ได้รับ
! style=|พระนามหรือชื่อ
! style=|อ้างอิง
|-
| rowspan="4" | พ.ศ. 2493
| พลตรี พระเจ้าวรวงศ์เธอ กรมหมื่นนครสวรรค์ศักดิพินิต
| rowspan="4" |
|-
| พลเอก พระวรวงศ์เธอ กรมหมื่นจันทบุรีสุรนาถ
|-
| พระวรวงศ์เธอ พระองค์เจ้าวิวัฒนไชย|หม่อมเจ้าวิวัฒนไชย ไชยันต์
|-
| พระยามานวราชเสวี (ปลอด วิเชียร ณ สงขลา)
|-
| พ.ศ. 2496
| จอมพล ผิน ชุณหะวัณ
|
|-
| rowspan="3" | พ.ศ. 2500
| พลตรี พระเจ้าวรวงศ์เธอ พระองค์เจ้าภาณุพันธุ์ยุคล
| rowspan="3" | ราชกิจจานุเบกษา, แจ้งความสำนักคณะรัฐมนตรี เรื่อง พระราชทานเครื่องราชอิสริยาภรณ์, เล่ม ๗๔, ตอน ๔๗ ง, ๒๑ พฤษภาคม พ.ศ. ๒๕๐๐, หน้า ๑๒๐๗
|-
| หม่อมหลวงเดช สนิทวงศ์
|-
| พันเอก พระยาศรีวิสารวาจา (เทียนเลี้ยง ฮุนตระกูล)|พระยาศรีวิสารวาจา
|-
| rowspan="2" | พ.ศ. 2502
| จอมพล สฤษดิ์ ธนะรัชต์
| rowspan="2" | ราชกิจจานุเบกษา, แจ้งความสำนักนายกรัฐมนตรี เรื่อง พระราชทานเครื่องราชอิสริยาภรณ์ จุลจอมเกล้าในโอกาสพระราชพิธีฉัตรมงคล วันที่ ๕ พฤษภาคม ๒๕๐๒ , เล่ม ๗๖, ตอน ๕๓ ง, ๑๙ พฤษภาคม พ.ศ. ๒๕๐๒, หน้า ๑๓๙๙
|-
| หม่อมเจ้าสิทธิพร กฤดากร
|-
| พ.ศ. 2504
| จอมพล ถนอม กิตติขจร
| ราชกิจจานุเบกษา, แจ้งความสำนักนายกรัฐมนตรี เรื่อง พระราชทานเครื่องราชอิสริยาภรณ์ , เล่ม ๗๘, ตอน ๔๐ ง, ๙ พฤษภาคม พ.ศ. ๒๕๐๔, หน้า ๑๒๗๙
|-
| rowspan="4" | พ.ศ. 2505
| พลตรี พระเจ้าวรวงศ์เธอ พระองค์เจ้าจุลจักรพงษ์
| rowspan="4" | ราชกิจจานุเบกษา, แจ้งความสำนักนายกรัฐมนตรี เรื่อง พระราชทานเครื่องราชอิสริยาภรณ์, เล่ม ๗๙, ตอน ๔๖ ง, ๑๕ พฤษภาคม พ.ศ. ๒๕๐๕, หน้า ๑๒๔๙
|-
| พลเอก หลวงสุทธิสารรณกร (สุทธิ สุขะวาที)|หลวงสุทธิสารรณกร
|-
| พระยาบริรักษ์เวชชการ (ไล่ฮวด ติตติรานนท์)|พระยาบริรักษ์เวชชการ
|-
| พระยาอรรถการีย์นิพนธ์ (สิทธิ จุณณานนท์)|พระยาอรรถการีย์นิพนธ์
|-
| rowspan="2" | พ.ศ. 2506
| พลจัตวา หม่อมทวีวงศ์ถวัลยศักดิ์ (หม่อมราชวงศ์เฉลิมลาภ ทวีวงศ์)|หม่อมทวีวงศ์ถวัลยศักดิ์
| rowspan="2" | ราชกิจจานุเบกษา, แจ้งความสำนักนายกรัฐมนตรี เรื่อง พระราชทานเครื่องราชอิสริยาภรณ์, เล่ม ๘๐, ตอน ๑๒๒ ง ฉบับพิเศษ, ๒๗ ธันวาคม พ.ศ. ๒๕๐๖, หน้า ๑๙
|-
| พลเอก หลวงสุรณรงค์ (ธงไชย โชติกเสถียร)|หลวงสุรณรงค์
|-
| rowspan="4" | พ.ศ. 2507
| พระยาศรีเสนา (ศรีเสนา สมบัติศิริ)|ศรีเสนา สมบัติศิริ
| rowspan="4" | ราชกิจจานุเบกษา, แจ้งความสำนักนายกรัฐมนตรี เรื่อง พระราชทานเครื่องราชอิสริยาภรณ์, เล่ม ๘๑, ตอน ๔๒ ง ฉบับพิเศษ, ๗ พฤษภาคม พ.ศ. ๒๕๐๗, หน้า ๕
|-
| พลเอก หลวงกัมปนาทแสนยากร (กำปั่น อุตระวณิชย์)|หลวงกัมนาทแสนยากร
|-
| พลเอก ประภาส จารุเสถียร
|-
| พจน์ สารสิน
|-
| rowspan="4" | พ.ศ. 2509
| หม่อมเจ้านิกรเทวัญ เทวกุล
| rowspan="4" | ราชกิจจานุเบกษา, แจ้งความสำนักนายกรัฐมนตรี เรื่อง พระราชทานเครื่องราชอิสริยาภรณ์, เล่ม ๘๓, ตอน ๔๓ ง ฉบับพิเศษ, ๑๐ พฤษภาคม พ.ศ. ๒๕๐๙, หน้า ๑๘๓๐
|-
| หม่อมเจ้าวงศานุวัตร เทวกุล
|-
| พลอากาศโท มุนี มหาสันทนะ เวชยันตรังสฤษฏ์
|-
| พระบำราศนราดูร (หลง เวชชาชีวะ)|พระบำราศนราดูร
|-
| rowspan="3" | พ.ศ. 2510
| หม่อมหลวงปิ่น มาลากุล
| rowspan="3" | ราชกิจจานุเบกษา, แจ้งความสำนักนายกรัฐมนตรี เรื่อง พระราชทานเครื่องราชอิสริยาภรณ์ , เล่ม ๘๔, ตอน ๔๑ ง ฉบับพิเศษ, ๑๐ พฤษภาคม พ.ศ. ๒๕๑๐, หน้า ๑๙
|-
| พระสุทธิอรรถนฤมนตร์
|-
| พันตรี ควง อภัยวงศ์
|-
| rowspan="7" | พ.ศ. 2511
| พลตรี หม่อมเจ้าปรีดิเทพย์พงษ์ เทวกุล
| rowspan="7" |
|-
| พลอากาศเอก ทวี จุลละทรัพย์
|-
| พลตำรวจเอก ประเสริฐ รุจิรวงศ์
|-
| พันเอก ถนัด คอมันตร์
|-
| พระประกาศสหกรณ์ (สดับ วีรเธียร)|พระประกาศสหกรณ์
|-
| เสริม วินิจฉัยกุล
|-
| สัญญา ธรรมศักดิ์
|-
| rowspan="2" | พ.ศ. 2514
| พระวรวงศ์เธอ พระองค์เจ้าสุขุมาภินันท์
| rowspan="2" | ราชกิจจานุเบกษา, แจ้งความสำนักนายกรัฐมนตรี เรื่อง พระราชทานเครื่องราชอิสริยาภรณ์จุลจอมเกล้า, เล่ม ๘๘, ตอน ๔๙ ง ฉบับพิเศษ, ๑๓ พฤษภาคม พ.ศ. ๒๕๑๔, หน้า ๑๘
|-
| พันเอก นายวรการบัญชา (บุญเกิด สุตันตานนท์)|นายวรการบัญชา
|-
| พ.ศ. 2516
| พลเรือเอก หม่อมเจ้ากาฬวรรณดิศ ดิศกุล
| ราชกิจจานุเบกษา, แจ้งความสำนักนายกรัฐมนตรี เรื่อง พระราชทานเครื่องราชอิสริยาภรณ์จุลจอมเกล้า , เล่ม ๙๐, ตอน ๕๑ ง ฉบับพิเศษ, ๑๐ พฤษภาคม พ.ศ. ๒๕๑๖, หน้า ๑๒
|-
| rowspan="2" | พ.ศ. 2518
| พลตรี หม่อมราชวงศ์คึกฤทธิ์ ปราโมช
| rowspan="2" |
|-
| ประกอบ หุตะสิงห์
|-
| rowspan="3" | พ.ศ. 2519
| พระเจ้าวรวงศ์เธอ พระองค์เจ้าจักรพันธ์เพ็ญศิริ|หม่อมเจ้าจักรพันธ์เพ็ญศิริ จักรพันธุ์
| rowspan="3" | ราชกิจจานุเบกษา, แจ้งความสำนักนายกรัฐมนตรี เรื่อง พระราชทานเครื่องราชอิสริยาภรณ์, เล่ม ๙๓, ตอน ๘๐ ง, ๑ มิถุนายน พ.ศ. ๒๕๑๙, หน้า ๑๓๕๑
|-
| หม่อมราชวงศ์เสนีย์ ปราโมช
|-
| พลโท พระยาศัลวิธานนิเทศ
|-
| rowspan="2" | พ.ศ. 2520
| พลตำรวจตรี อรรถสิทธิ์ สิทธิสุนทร
| rowspan="2" | ราชกิจจานุเบกษา, แจ้งความสำนักนายกรัฐมนตรี เรื่อง พระราชทานเครื่องราชอิสริยาภรณ์, เล่ม ๙๔, ตอน ๔๔ ง, ๒๔ พฤษภาคม พ.ศ. ๒๕๒๐, หน้า ๒๒๐๑
|-
| กัลย์ อิศรเสนา ณ อยุธยา
|-
| rowspan="4" | พ.ศ. 2521
| พระวรวงศ์เธอ พระองค์เจ้าเปรมบุรฉัตร
| rowspan="4" | ราชกิจจานุเบกษา, แจ้งความสำนักนายกรัฐมนตรี เรื่อง พระราชทานเครื่องราชอิสริยาภรณ์, เล่ม ๙๕, ตอน ๕๑ ง ฉบับพิเศษ, ๑๒ พฤษภาคม พ.ศ. ๒๕๒๑, หน้า ๗
|-
| พลเอก เกรียงศักดิ์ ชมะนันทน์
|-
| พลอากาศเอก หะริน หงสกุล
|-
| กิตติ สีหนนทน์
|-
| พ.ศ. 2525
| พลเอก เปรม ติณสูลานนท์
| ราชกิจจานุเบกษา, แจ้งความสำนักนายกรัฐมนตรี เรื่อง พระราชทานเครื่องราชอิสริยาภรณ์, เล่ม ๙๙, ตอน ๗๖ ง ฉบับพิเศษ, ๓ มิถุนายน พ.ศ. ๒๕๒๕, หน้า ๑๖
|-
| พ.ศ. 2526
| สมหมาย ฮุนตระกูล
| ราชกิจจานุเบกษา, แจ้งความสำนักนายกรัฐมนตรี เรื่อง พระราชทานเครื่องราชอิสริยาภรณ์, เล่ม ๑๐๐, ตอน ๘๔ ง ฉบับพิเศษ, ๒๐ พฤษภาคม พ.ศ. ๒๕๒๖, หน้า ๑๑
|-
| rowspan="5" | พ.ศ. 2527
| หม่อมหลวงเกษตร สนิทวงศ์
| rowspan="5" |
|-
| หม่อมหลวงทวีสันต์ ลดาวัลย์
|-
| พูนเพิ่ม ไกรฤกษ์
|-
| จรูญพันธ์ อิศรางกูร ณ อยุธยา
|-
| จินดา บุญยอาคม
|-
| rowspan="2" | พ.ศ. 2528
| หม่อมเจ้ายาใจ จิตรพงศ์
| rowspan="2" | ราชกิจจานุเบกษา, แจ้งความสำนักนายกรัฐมนตรี เรื่อง พระราชทานเครื่องราชอิสริยาภรณ์, เล่ม ๑๐๒, ตอน ๖๐ ง ฉบับพิเศษ, ๑๖ พฤษภาคม พ.ศ. ๒๕๒๘, หน้า ๑๘
|-
| หม่อมหลวงจิรายุ นพวงศ์
|-
| rowspan="2" | พ.ศ. 2529
| พระยาบุรณศิริพงษ์
| rowspan="2" | ราชกิจจานุเบกษา, ประกาศสำนักนายกรัฐมนตรี เรื่อง พระราชทานเครื่องราชอิสริยาภรณ์ วันที่ ๕ พฤษภาคม ๒๕๒๙, เล่ม ๑๐๓, ตอน ๘๒ ง ฉบับพิเศษ, ๑๕ พฤษภาคม พ.ศ. ๒๕๒๙, หน้า ๑
|-
| พลเอก นวล จันทร์ตรี
|-
| rowspan="2" | พ.ศ. 2531
| |หม่อมเจ้าภีศเดช รัชนี
| rowspan="2" | ราชกิจจานุเบกษา, ประกาศสำนักนายกรัฐมนตรี เรื่อง พระราชทานเครื่องราชอิสริยาภรณ์จุลจอมเกล้า (๕ พฤษภาคม ๒๕๓๑) , เล่ม ๑๐๕, ตอน ๗๒ ง ฉบับพิเศษ, ๔ พฤษภาคม พ.ศ. ๒๕๓๑, หน้า ๑
|-
| bgcolor="Mistyrose" | เชาวน์ ณศีลวันต์
|-
| พ.ศ. 2533
| พลเอก ชาติชาย ชุณหะวัณ
| ราชกิจจานุเบกษา, ประกาศสำนักนายกรัฐมนตรี เรื่อง พระราชทานเครื่องราชอิสริยาภรณ์จุลจอมเกล้า, เล่ม ๑๐๗, ตอน ๗๔ ง ฉบับพิเศษ, ๔ พฤษภาคม พ.ศ. ๒๕๓๓, หน้า ๑
|-
| rowspan="2" | พ.ศ. 2534
| หม่อมราชวงศ์อดุลกิติ์ กิติยากร
| ราชกิจจานุเบกษา, ประกาศสำนักนายกรัฐมนตรี เรื่อง พระราชทานเครื่องราชอิสริยาภรณ์, เล่ม ๑๐๘, ตอน ๗๘ ง ฉบับพิเศษ, ๓ พฤษภาคม พ.ศ. ๒๕๓๔, หน้า ๑
|-
| ดนัย สนิทวงศ์ ณ อยุธยา
| ราชกิจจานุเบกษา, ประกาศสำนักนายกรัฐมนตรี เรื่อง พระราชทานเครื่องราชอิสริยาภรณ์ (ปฐมจุลจอมเกล้า เพื่อเป็นเกียรติยศแก่ นายดนัย สนิทวงศ์ ณ อยุธยา), เล่ม ๑๐๘, ตอน ๑๖๗ ง, ๒๔ กันยายน พ.ศ. ๒๕๓๔, หน้า ๙๒๙๖
|-
| พ.ศ. 2535
| จิตติ ติงศภัทิย์
| ราชกิจจานุเบกษา, ประกาศสำนักนายกรัฐมนตรี เรื่อง พระราชทานเครื่องราชอิสริยาภรณ์, เล่ม ๑๐๙, ตอน ๕๙ ง ฉบับพิเศษ, ๕ พฤษภาคม พ.ศ. ๒๕๓๕, หน้า ๑
|-
| rowspan="3" | พ.ศ. 2537
| ภาวาส บุนนาค
| ราชกิจจานุเบกษา, ประกาศสำนักนายกรัฐมนตรี เรื่อง พระราชทานเครื่องราชอิสริยาภรณ์, เล่ม ๑๑๑, ตอน ๗ ข, ๔ พฤษภาคม พ.ศ. ๒๕๓๗, หน้า ๖
|-
| หม่อมเจ้าสุภัทรดิศ ดิศกุล
| rowspan="2" | ราชกิจจานุเบกษา, ประกาศสำนักนายกรัฐมนตรี เรื่อง พระราชทานเครื่องราชอิสริยาภรณ์ (เครื่องราชอิสริยาภรณ์จุลจอมเกล้า เนื่องในวโรกาสพระราชพิธีฉัตรมงคล วันที่ ๕ พฤษภาคม ๒๕๓๗ ฝ่ายหน้า และฝ่านใน), เล่ม ๑๑๑, ตอน ๗ ข, ๔ พฤษภาคม พ.ศ. ๒๕๓๗, หน้า ๗
|-
| bgcolor="Mistyrose" | ธานินทร์ กรัยวิเชียร
|-
| rowspan="7" | พ.ศ. 2539
| พลตรี พระเจ้าวรวงศ์เธอ พระองค์เจ้าอนุสรมงคลการ
| rowspan="7" | ราชกิจจานุเบกษา, ประกาศสำนักนายกรัฐมนตรี เรื่อง พระราชทานเครื่องราชอิสริยาภรณ์ (เครื่องราชอิสริยาภรณ์จุลจอมเกล้า ในวโรกาสฉัตรมงคล) , เล่ม ๑๑๓, ตอน ๗ ข, ๔ พฤษภาคม พ.ศ. ๒๕๓๙, หน้า ๑
|-
| หม่อมเจ้าชมิยบุตร ชุมพล
|-
| พลเรือเอก นิรันดร์ ศิรินาวิน
|-
| พลอากาศตรี กำธน สินธวานนท์
|-
| พลอากาศเอก สิทธิ เศวตศิลา
|-
| แก้วขวัญ วัชโรทัย
|-
| ขวัญแก้ว วัชโรทัย
|-
| rowspan="2" | พ.ศ. 2540
| พลเรือตรี หม่อมหลวงอัศนี ปราโมช
| rowspan="2" | ราชกิจจานุเบกษา, ประกาศสำนักนายกรัฐมนตรี เรื่อง พระราชทานเครื่องราชอิสริยาภรณ์ (เครื่องราชอิสริยาภรณ์จุลจอมเกล้า ในวโรกาสพระราชพิธีฉัตรมงคล ๕ พฤษภาคม ๒๕๔๐), เล่ม ๑๑๔, ตอน ๑๑ ข, ๔ พฤษภาคม พ.ศ. ๒๕๔๐, หน้า ๑
|-
| พลเอก ดำรง สิกขะมณฑล
|-
| rowspan="3" | พ.ศ. 2541
| bgcolor="Mistyrose" | พลเอก พิจิตร กุลละวณิชย์
| rowspan="3" | ราชกิจจานุเบกษา, ประกาศสำนักนายกรัฐมนตรี เรื่อง พระราชทานเครื่องราชอิสริยาภรณ์ (เครื่องราชอิสริยาภรณ์จุลจอมเกล้า ในวโรกาสพระราชพิธีฉัตรมงคล วันที่ ๕ พฤษภาคม ๒๕๔๑), เล่ม ๑๑๕, ตอน ๘ ข, ๔ พฤษภาคม พ.ศ. ๒๕๔๑, หน้า ๑
|-
| จุลนภ สนิทวงศ์ ณ อยุธยา
|-
| จาด อุรัสยะนันทน์
|-
| rowspan="3" | พ.ศ. 2542
| bgcolor="Mistyrose" | อำพล เสนาณรงค์
| rowspan="2" | ราชกิจจานุเบกษา, ประกาศสำนักนายกรัฐมนตรี เรื่อง พระราชทานเครื่องราชอิสริยาภรณ์ (เครื่องราชอิสริยาภรณ์จุลจอมเกล้า ในวโรกาสพระราชพิธีฉัตรมงคล วันที่ ๕ พฤษภาคม ๒๕๔๒), เล่ม ๑๑๖, ตอน ๘ ข, ๔ พฤษภาคม พ.ศ. ๒๕๔๒, หน้า ๑
|-
| จำรัส เขมะจารุ
|-
| พลตรี ประถม บุรณศิริ
| ราชกิจจานุเบกษา, ประกาศสำนักนายกรัฐมนตรี เรื่อง พระราชทานเครื่องราชอิสริยาภรณ์ (เครื่องราชอิสริยาภรณ์ปฐมจุลจอมเกล้า (ป.จ.) แก่ พลตรี ประถม บุรณศิริ), เล่ม ๑๑๖, ตอน ๑๘ ข, ๑๕ พฤศจิกายน พ.ศ. ๒๕๔๒, หน้า ๖
|-
| พ.ศ. 2544
| bgcolor="Mistyrose" | หม่อมราชวงศ์เทพกมล เทวกุล
| ราชกิจจานุเบกษา, ประกาศสำนักนายกรัฐมนตรี เรื่อง พระราชทานเครื่องราชอิสริยาภรณ์จุลจอมเกล้า , เล่ม ๑๑๘, ตอน ๘ ข ฉบับทะเบียนฐานันดร, ๔ พฤษภาคม พ.ศ. ๒๕๔๔, หน้า ๑
|-
| rowspan="2" | พ.ศ. 2545
| พลเอก เทียนชัย จั่นมุกดา
| rowspan="2" | ราชกิจจานุเบกษา, ประกาศสำนักนายกรัฐมนตรี เรื่อง พระราชทานเครื่องราชอิสริยาภรณ์จุลจอมเกล้าในวโรกาสพระราชพิธีฉัตรมงคล วันที่ ๕ พฤษภาคม ๒๕๔๕ , เล่ม ๑๑๙, ตอน ๗ ข ฉบับทะเบียนฐานันดร, ๔ พฤษภาคม พ.ศ. ๒๕๔๕, หน้า ๑
|-
| bgcolor="Mistyrose" | สุเมธ ตันติเวชกุล
|-
| พ.ศ. 2546
| ศักดา โมกขมรรคกุล
| ราชกิจจานุเบกษา, ประกาศสำนักนายกรัฐมนตรี เรื่อง พระราชทานเครื่องราชอิสริยาภรณ์จุลจอมเกล้า ในวโรกาสพระราชพิธีฉัตรมงคล ๕ พฤษภาคม ๒๕๔๖ , เล่ม ๑๒๐, ตอน ๙ ข ฉบับทะเบียนฐานันดร, ๔ พฤษภาคม พ.ศ. ๒๕๔๖, หน้า ๑
|-
| rowspan="2" | พ.ศ. 2547
| สวัสดิ์ วัฒนายากร
| rowspan="2" | ราชกิจจานุเบกษา, ประกาศสำนักนายกรัฐมนตรี เรื่อง พระราชทานเครื่องราชอิสริยาภรณ์จุลจอมเกล้า ในวโรกาสพระราชพิธีวันฉัตรมงคล จำนวน ๘๒ ราย , เล่ม ๑๒๑, ตอน ๙ ข ฉบับทะเบียนฐานันดร, ๔ พฤษภาคม พ.ศ. ๒๕๔๗, หน้า ๑
|-
| bgcolor="Mistyrose" | แผน วรรณเมธี
|-
| พ.ศ. 2548
| bgcolor="Mistyrose" | สงคราม ทรัพย์เจริญ
| ราชกิจจานุเบกษา, ประกาศสำนักนายกรัฐมนตรี เรื่อง พระราชทานเครื่องราชอิสริยาภรณ์จุลจอมเกล้า เนื่องในวโรกาสพระราชพิธีฉัตรมงคล วันที่ ๕ พฤษภาคม ๒๕๔๘ จำนวน ๗๐ ราย , เล่ม ๑๒๒, ตอน ๖ ข ฉบับทะเบียนฐานันดร, ๕ พฤษภาคม พ.ศ. ๒๕๔๘, หน้า ๑
|-
| rowspan="2" | พ.ศ. 2550
| bgcolor="Mistyrose" | เกษม วัฒนชัย
| rowspan="2" | ราชกิจจานุเบกษา, ประกาศสำนักนายกรัฐมนตรี เรื่อง พระราชทานเครื่องราชอิสริยาภรณ์จุลจอมเกล้า (เนื่องในโอกาสพระราชพิธีฉัตรมงคล วันที่ ๕ พฤษภาคม ๒๕๕๐ จำนวน ๑๒๒ ราย) , เล่ม ๑๒๔, ตอน ๖ ข, ๕ พฤษภาคม พ.ศ. ๒๕๕๐, หน้า ๑
|-
| bgcolor="Mistyrose"| พลากร สุวรรณรัฐ
|
=== รัชสมัยพระบาทสมเด็จพระวชิรเกล้าเจ้าอยู่หัว===
== ชาวต่างประเทศ ==
 ยังทรงพระชนม์และยังมีชีวิตอยู่
=== ฝ่ายใน ===
|class="wikitable" width="100%"
|-
! width="7%"| ปี ||width="10%"| ประเทศ ||width="38%"|พระนาม || width="5%" | อ้างอิง
|-
| พ.ศ. 2452 || || เจ้าหญิงเอลีซาเบ็ทแห่งซัคเซิน-ไวมาร์-ไอเซอนัค ||ราชกิจจานุเบกษา, พระราชทานเครื่องราชอิสริยาภรณ์, เล่ม 	26, ตอน0 ง, 	6 มีนาคม พ.ศ. 2452, หน้า 	2625
|-
| พ.ศ. 2498 || || พระนางคำผูย ||
|-
| พ.ศ. 2503 || ||bgcolor="Mistyrose"|เจ้าหญิงอเล็กซานดรา เดอะออนะระเบิล เลดีโอกิลวี ||ราชกิจจานุเบกษา, แจ้งความสำนักนายกรัฐมนตรี เรื่อง พระราชทานเครื่องราชอิสริยาภรณ์ , เล่ม 81, ตอน 85 ง, 8 กันยายน พ.ศ. 2507, หน้า 2303
|-
| พ.ศ. 2503 || || วิลเฮ็ลมีเนอ ลึพเคอ ||
|-
| พ.ศ. 2503 || || แจรทรูดซ์ โรดริคซ์ โทมาซ ||
|-
| พ.ศ. 2503 || || คารลา กรอนกี ||
|-
| พ.ศ. 2503 || ||bgcolor="Mistyrose"|เจ้าหญิงอัสตริดแห่งนอร์เวย์ ||ราชกิจจานุเบกษา, แจ้งความสำนักนายกรัฐมนตรี เรื่อง พระราชทานเครื่องราชอิสริยาภรณ์ , เล่ม 82, ตอน 113 ง, 28 ธันวาคม พ.ศ. 2508, หน้า 3263
|-
| พ.ศ. 2503|| ||แกรนด์ดัชเชสโฌเซฟีน-ชาร์ล็อตแห่งลักเซมเบิร์ก ||
|-
| พ.ศ. 2503|| ||bgcolor="Mistyrose"|เจ้าหญิงไอรีนแห่งเนเธอร์แลนด์ ||
|-
| พ.ศ. 2503|| ||การ์เมน โปโล เด ฟรังโก ||
|-
| พ.ศ. 2505|| ||เตงกู บุดรีอะห์ บินตี เตงกู อิสเมล ||ราชกิจจานุเบกษา, แจ้งความสำนักนายกรัฐมนตรี เรื่อง ถวายเครื่องราชอิสริยาภรณ์แด่พระมหากษัตริย์และสมเด็จพระราชินีแห่งสหพันธ์มลายา , เล่ม 79, ตอน 71 ง, 7 สิงหาคม พ.ศ. 2505, หน้า 1724
|-
| พ.ศ. 2506|| || ซ่ง เหม่ย์หลิง||
|-
| พ.ศ. 2506|| ||bgcolor="Mistyrose"|เจ้าหญิงไอรีนแห่งกรีซและเดนมาร์ก ||ราชกิจจานุเบกษา, แจ้งความสำนักนายกรัฐมนตรี เรื่อง พระราชทานเครื่องราชอิสริยาภรณ์ , เล่ม 80, ตอน 35 ง, 9 เมษายน พ.ศ. 2506, หน้า 1105
|-
| พ.ศ. 2506||||เอวังเฮลิน่า มาคาราอิก มากาปากาล ||ราชกิจจานุเบกษา, แจ้งความสำนักนายกรัฐมนตรี เรื่อง พระราชทานเครื่องราชอิสริยาภรณ์ , เล่ม 81, ตอน 70 ง, 28 กรกฎาคม พ.ศ. 2507, หน้า 2026
|-
| พ.ศ. 2511|||| bgcolor="Mistyrose" | อีเมลดา มาร์กอส ||ราชกิจจานุเบกษา, แจ้งความสำนักนายกรัฐมนตรี เรื่อง พระราชทานเครื่องราชอิสริยาภรณ์ , เล่ม 85, ตอน 32 ง ฉบับพิเศษ 14 เมษายน พ.ศ. 2511, หน้า 14
|-
| พ.ศ. 2524|| เกาหลีใต้ ||bgcolor="Mistyrose"| อี ซุนจา ||ราชกิจจานุเบกษา, แจ้งความสำนักนายกรัฐมนตรี เรื่อง พระราชทานเครื่องราชอิสริยาภรณ์ , เล่ม 100, ตอน 102 ง ฉบับพิเศษ, 22 มิถุนายน พ.ศ. 2526 , หน้า 12
|-
| พ.ศ. 2529|| || สมเด็จพระราชินีไอศวรรยาราชยลักษมีเทวีศาหะ ||ราชกิจจานุเบกษา, ประกาศสำนักนายกรัฐมนตรี เรื่อง พระราชทานเครื่องราชอิสริยาภรณ์ , เล่ม 103, ตอน 80 ง, 13 พฤษภาคม พ.ศ. 2529, หน้า 2023
|-
| พ.ศ. 2530||||bgcolor="Mistyrose"| สมเด็จพระราชินีโซเฟียแห่งสเปน ||ราชกิจจานุเบกษา, ประกาศสำนักนายกรัฐมนตรี เรื่อง พระราชทานเครื่องราชอิสริยาภรณ์ , เล่ม 104, ตอน 257 ง, 10 ธันวาคม พ.ศ. 2530, หน้า 8370
|-
| พ.ศ. 2533|| ||bgcolor="Mistyrose"| รายา ประไหมสุหรี อากง ตวนกู บัยนุน บินติ โมห์ด อาลี ||ราชกิจจานุเบกษา, ประกาศสำนักนายกรัฐมนตรี เรื่อง พระราชทานเครื่องราชอิสริยาภรณ์ , เล่ม 107, ตอน 256 ง, 27 ธันวาคม พ.ศ. 2533, หน้า 11044
|-
| พ.ศ. 2543|| ||bgcolor="Mistyrose"| ตวนกู สิตี ไอชาห์ ||ราชกิจจานุเบกษา, ประกาศสำนักนายกรัฐมนตรี เรื่อง พระราชทานเครื่องราชอิสริยาภรณ์แด่สมเด็จพระราชาธิบดี สุลต่านซาลาฮุดดิน อับดุล อาซิซ ชาห์ และสมเด็จพระราชินี ตอนกูซีตี ไอซาห์ , เล่ม 117, ตอน 16 ข, 18 สิงหาคม พ.ศ. 2543, หน้า 1
|-
| พ.ศ. 2545|| ||bgcolor="Mistyrose"| มาเรียม อับดุล อาซิซ ||ราชกิจจานุเบกษา, ประกาศสำนักนายกรัฐมนตรี เรื่อง พระราชทานเครื่องราชอิสริยาภรณ์ปฐมจุลจอมเกล้าแด่พระมเหสีแห่งบรูไนดารุสซาลาม , เล่ม 119, ตอน 13 ข, 26 สิงหาคม พ.ศ. 2545, หน้า 1
|-
| พ.ศ. 2546|| ||bgcolor="Mistyrose"| สมเด็จพระราชินีซิลเวียแห่งสวีเดน ||ราชกิจจานุเบกษา, ประกาศสำนักนายกรัฐมนตรี เรื่อง พระราชทานเครื่องราชอิสริยาภรณ์แด่สมเด็จพระราชาธิบดีคาร์ลที่ ๑๖ กุสตาฟ และสมเด็จพระราชินีซิลเวียแห่งราชอาณาจักรสวีเดน , เล่ม 120, ตอน 4 ข, 7 มีนาคม พ.ศ. 2546, หน้า 1
|-
| พ.ศ. 2552|| ||bgcolor="Mistyrose"| รายา ประไหมสุหรี อากง ตวนกู นูร์ ซาฮิระห์ ||ราชกิจจานุบกษา, ประกาศสำนักนายกรัฐมนตรี เรื่อง พระราชทานเครื่องราชอิสริยาภรณ์แด่สมเด็จพระราชาธิบดีและสมเด็จพระราชินีแห่งมาเลเซีย , เล่ม 126, ตอน 4 ข, 12 มีนาคม พ.ศ. 2552, หน้า 1
|-
| พ.ศ. 2556 || ||bgcolor="Mistyrose"| สุลตานะห์ ฮัจญะห์ ฮามีนะห์ ฮามีดุน ||ราชกิจจานุบกษา, ประกาศสำนักนายกรัฐมนตรี เรื่อง พระราชทานเครื่องราชอิสริยาภรณ์แด่สมเด็จพระราชาธิบดีและสมเด็จพระราชินีแห่งมาเลเซีย , เล่ม 130, ตอน 6 ข, 15 กุมภาพันธ์ พ.ศ. 2556, หน้า 1
|
=== ฝ่ายหน้า ===
|class="wikitable" width="100%"
|-
! width="7%"| ปี ||width="10%"| ประเทศ ||width="38%"|พระนาม || width="5%" | อ้างอิง
|-
|พ.ศ. 2441
|
|อ็อทโท ฟ็อน บิสมาร์ค
|
|-
|พ.ศ. 2442
|รัฐเคดีฟอียิปต์|อียิปต์
|อับบาสที่ 2 แห่งอียิปต์|เคดีฟอับบาสที่ 2
|
|-
| พ.ศ. 2445 || ไฟล์:Flag of the Emirate of Bukhara.svg|22px เอมิเรตแห่งบูคารา|บูคารา || อับดุล อัลอาฮัด ข่าน ||ราชกิจจานุเบกษา, ส่งเครื่องราชอิสริยาภรณ์ไปพระราชทาน	 , เล่ม 19, ตอน 9, 1 มิถุนายน พ.ศ. 2445, หน้า 	147
|-
| พ.ศ. 2449 || || เจ้าชายแฟร์ดีนันโด ดยุกแห่งเจนัว (2427-2506)|เจ้าชายแฟร์ดีนันโด ดยุกแห่งเจนัว ||ราชกิจจานุเบกษา, พระราชทานเครื่องราชอิสริยาภรณ์, เล่ม 23, ตอน 27, 30 กันยายน พ.ศ. 2449, หน้า 679
|-
|พ.ศ. 2484
|
|ฮิเดกิ โทโจ
|
|-
| พ.ศ. 2497 || || สมเด็จกรมหลวงสีสุวัตถิ์ มุนีพงศ์ ||ราชกิจจานุเบกษา, แจ้งความสำนักคณะรัฐมนตรี เรื่อง พระราชทานเครื่องราชอิสริยาภรณ์, เล่ม 71, ตอน 86 ง, 28 ธันวาคม พ.ศ. 2497, หน้า 2936
|-
| พ.ศ. 2498 || || สมเด็จพระเจ้าศรีสว่างวัฒนา ||ราชกิจจานุเบกษา, แจ้งความสำนักนายกรัฐมนตรี เรื่อง พระราชทานเครื่องราชอิสริยาภรณ์, เล่ม 72, ตอน 56 ง, 2 สิงหาคม พ.ศ. 2498, หน้า 1856
|-
| พ.ศ. 2500 || || โง ดิ่ญ เสี่ยม ||ราชกิจจานุเบกษา, แจ้งความสำนักนายกรัฐมนตรี เรื่อง พระราชทานเครื่องราชอิสริยาภรณ์	 , เล่ม 74, ตอน 71 ง, 	27 สิงหาคม พ.ศ. 2500, หน้า 2136
|-
| พ.ศ. 2501|| ||เจ้าชายแอกเซิลแห่งเดนมาร์ก||ราชกิจจานุเบกษา, แจ้งความสำนักนายกรัฐมนตรี เรื่อง พระราชทานเครื่องราชอิสริยาภรณ์, เล่ม 75, ตอน 46 ง, 17 มิถุนายน พ.ศ. 2501, หน้า 1798
|-
| พ.ศ. 2503 || || ซูการ์โน ||ราชกิจจานุเบกษา, แจ้งความสำนักนายกรัฐมนตรี เรื่อง พระราชทานเครื่องราชอิสริยาภรณ์	, เล่ม 77, ตอน 19 ง, 	15 มีนาคม พ.ศ. 2503, หน้า 	826
|-
| พ.ศ. 2503 || || วี่น-มอง||ราชกิจจานุเบกษา, แจ้งความสำนักนายกรัฐมนตรี เรื่อง พระราชทานเครื่องราชอิสริยาภรณ์, เล่ม 77, ตอน 28 ง, 	5 เมษายน พ.ศ. 2503, หน้า 1169
|-
| พ.ศ. 2503 || || ไฮน์ริช ลึพเคอ ||
|-
| พ.ศ. 2503 || || โจวันนี กรอนกี ||
|-
| พ.ศ. 2504 || || อาร์ตูโร ฟรอนดิชิ ||ราชกิจจานุเบกษา, ประกาศสำนักนายกรัฐมนตรี เรื่อง พระราชทานเครื่องราชอิสริยาภรณ์ , เล่ม 79, ตอน 22 ง, 6 มีนาคม พ.ศ. 2505, หน้า 558
|-
| พ.ศ. 2505|| || ตุนกู อับดุล ระฮ์มัน ||ราชกิจจานุเบกษา, แจ้งความสำนักนายกรัฐมนตรี เรื่อง พระราชทานเครื่องราชอิสริยาภรณ์ รวม ๒ เรื่อง, เล่ม 79, ตอน 71 ง, 7 สิงหาคม พ.ศ. 2505	, หน้า 1725
|-
| พ.ศ. 2506|| || เจ้าชายโนบูฮิโตะ ทากามัตสึโนะมิยะ||ราชกิจจานุเบกษา, แจ้งความสำนักนายกรัฐมนตรี เรื่อง พระราชทานเครื่องราชอิสริยาภรณ์ , เล่ม 81, ตอน 22 ง, 3 มีนาคม พ.ศ. 2507, หน้า 572
|-
| พ.ศ. 2506 || || สมเด็จพระเจ้าศรีสว่างวัฒนา|| แจ้งความสำนักนายกรัฐมนตรี เรื่อง พระราชทานเครื่องราชอิสริยาภรณ์	, เล่ม 80, ตอน 35 ง, 	9 เมษายน พ.ศ. 2506, หน้า 	1106
|-
| rowspan="2"| พ.ศ. 2544 || || เจ้าชายเฮนริกแห่งเดนมาร์ก พระราชสวามี || rowspan="2" |ราชกิจจานุเบกษา, ประกาศสำนักนายกรัฐมนตรี เรื่อง พระราชทานเครื่องราชอิสริยาภรณ์แด่สมเด็จพระราชินีนาถมาร์เกรเธอที่ ๒ แห่งเดนมาร์ก เจ้าชายเฮนริก แห่งเดนมาร์ก พระราชสวามี และเจ้าชายเฟรเดอริก มกุฎราชกุมารแห่งเดนมาร์ก , เล่ม 118, ตอน 2 ข, 8 กุมภาพันธ์ พ.ศ. 2544, หน้า 1
|-
| ||bgcolor="Mistyrose"| สมเด็จพระราชาธิบดีเฟรเดอริกที่ 10 แห่งเดนมาร์ก
|-
| พ.ศ. 2546 || ||bgcolor="Mistyrose"| สมเด็จพระราชาธิบดีวิลเลิม-อเล็กซานเดอร์แห่งเนเธอร์แลนด์ ||ราชกิจจานุเบกษา, ประกาศสำนักนายกรัฐมนตรี เรื่อง พระราชทานเครื่องราชอิสริยาภรณ์แด่สมเด็จพระราชินีนาถเบียทริกซ์และเจ้าชายวิลเลม-อเล็กซานเดอร์แห่งเนเธอร์แลนด์ , เล่ม 121, ตอน 6 ข, 25 มีนาคม พ.ศ. 2547, หน้า 1
|
== อ้างอิง ==
=== บรรณานุกรม ===
* สมเด็จฯ กรมพระยาดำรงราชานุภาพ, ตำนานเครื่องราชอิศริยาภรณ์สยาม, พระนคร, โสภณพิพรรฒธนากร, 2468.
หมวดหมู่:ผู้ได้รับเครื่องราชอิสริยาภรณ์ ป.จ.|ผู้ได้รับเครื่องราชอิสริยาภรณ์ ป.จ.
หมวดหมู่:รายชื่อผู้ได้รับรางวัลในประเทศไทย